Climate change in Brazil

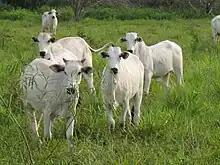
Belches after enteric fermentation contain methane, and manure management may emit methane and nitrous oxide

In 2012, Brazil had the second largest number of cattle in the world, with 205 million head. Cows are ruminants that emit greenhouse gases such as methane and nitrous oxide.